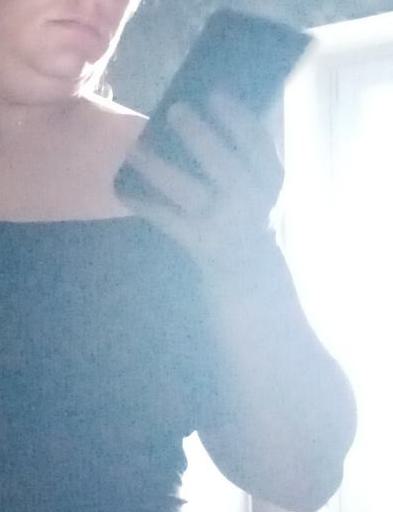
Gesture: no_gesture